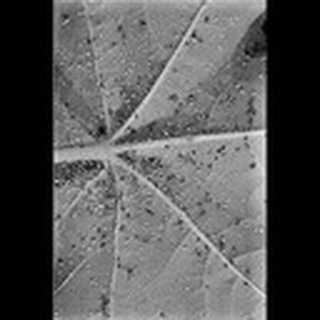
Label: cotton_aphids